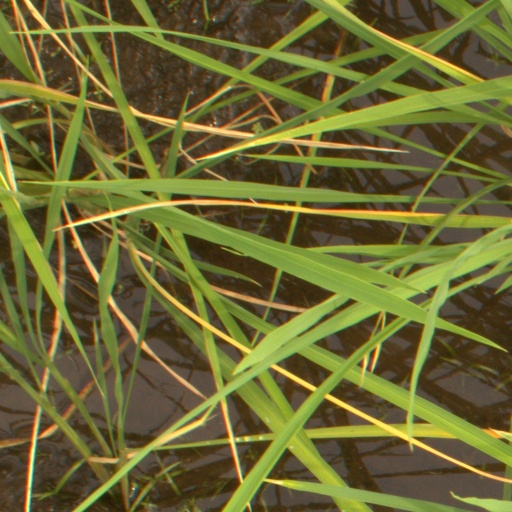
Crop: rice